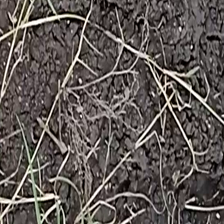
Weed species: Harali_(Cynodon_dactylon)